Jan Brewer

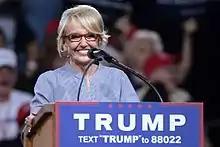
Brewer speaking at a 2016 campaign rally for Donald Trump and Mike Pence in Phoenix, Arizona

Brewer appealed a court ruling against SB 1070 in 2011, petitioning the Supreme Court of the United States to hear the issue. This caused Arizona's immigration politics to become a national issue on the day of a Republican Party presidential debate. Arizona launched a countersuit against the federal government for failing to enforce immigration policy, but this was dismissed in October 2011. The court upheld the provision of SB 1070 requiring police to check for immigration status in June 2012. "Time" considered Brewer for its 2012 "Time" 100 list of influential figures for her role in the immigration debate, but she was not selected. As the controversy around SB 1070 faded, Brewer's approval rating fell to about 42%.